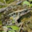
Label: frog